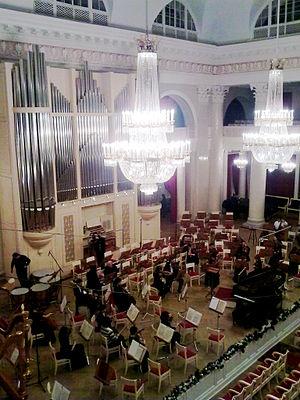
La création à Léningrad de la Symphonie nᵒ 7 de Chostakovitch a lieu le 9 août 1942, pendant la Seconde Guerre mondiale, durant le siège de cette ville par les forces armées de l'Allemagne nazie.